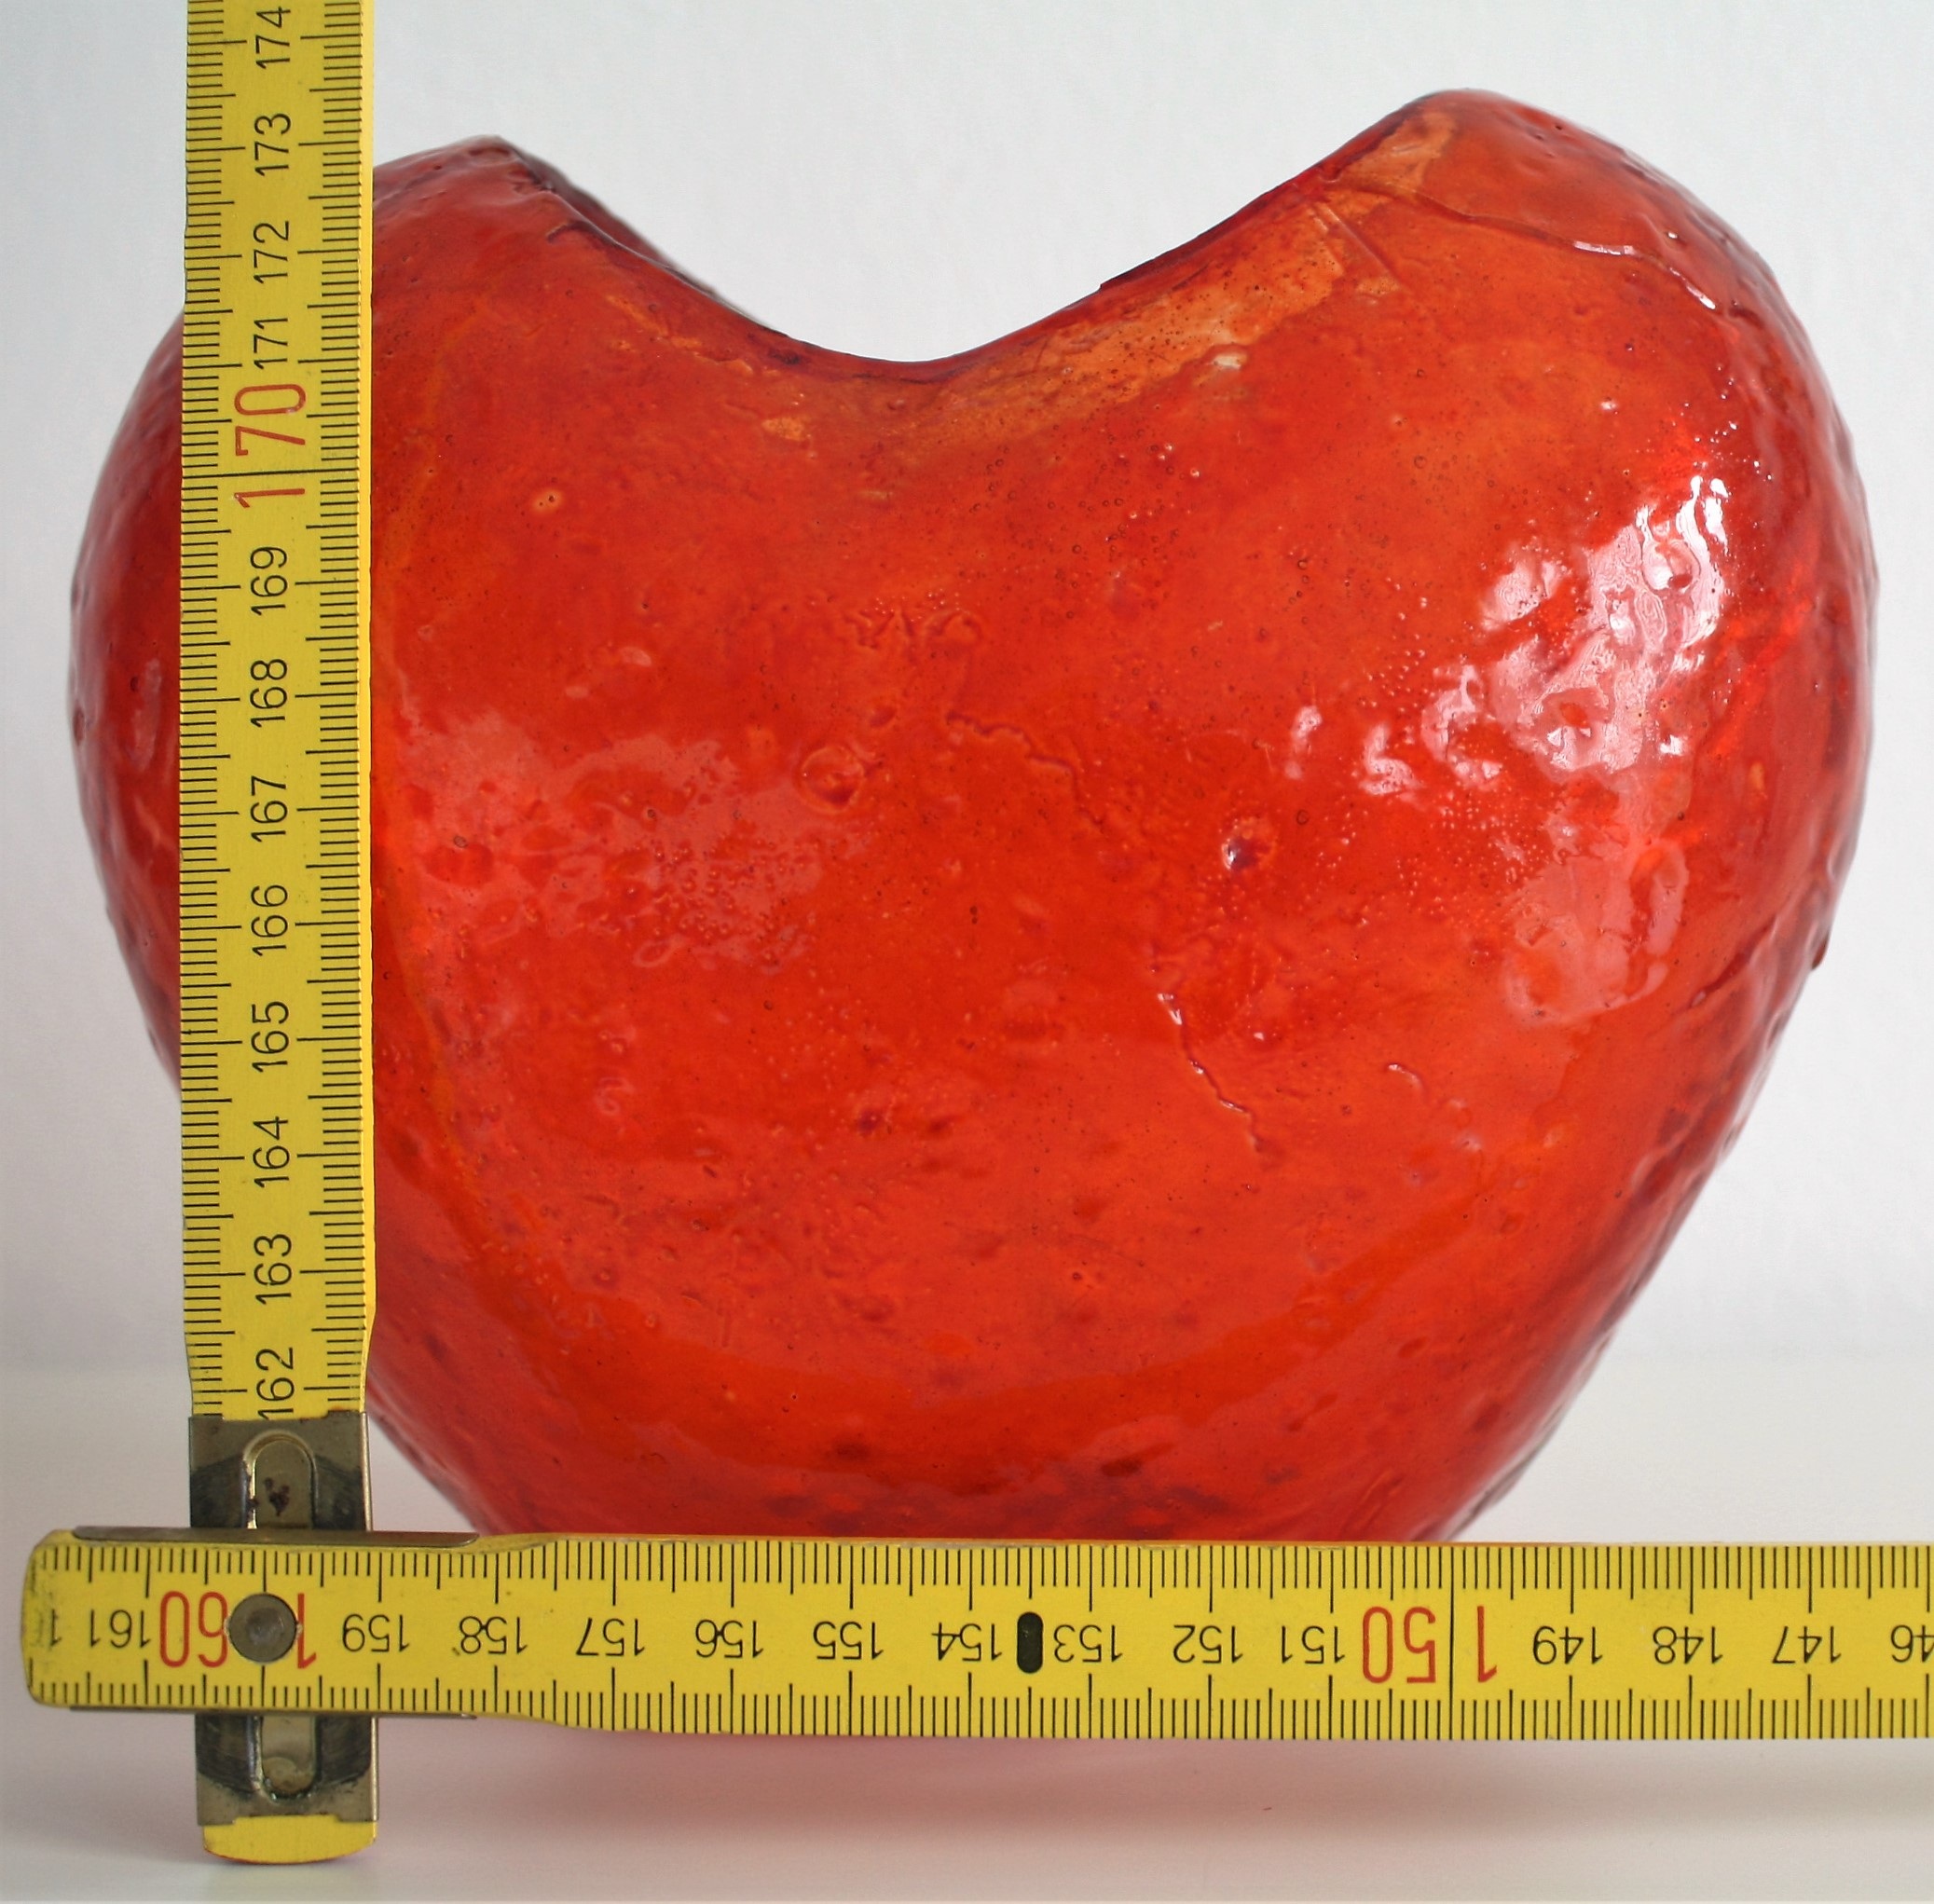
heart, produce, measure, art, size, organ, folding rule